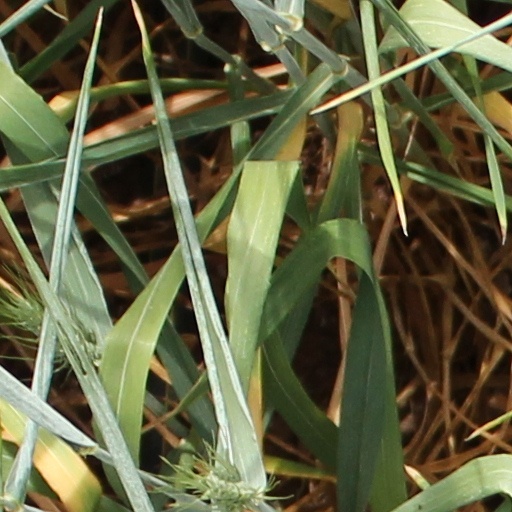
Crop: wheat